Matrikas

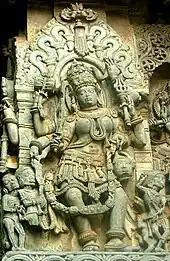
A Hoysala sculpture of Chamunda, Halebidu. Surrounded by skeletons, the goddess has large nails and protruding teeth and wears a garland of skulls.

According to the Shumbha and Nishumbha story of Devi Mahatmya, Matrikas appear as Shaktis from the bodies of the gods and goddesses – Brahma, Shiva, Skanda, Vishnu, Indra, Vishnu as Varaha, Vishnu as Narasimha, Parvati as Chandi; having the form of each, approached Parvati with whatever form, ornaments, vehicles the god or goddess possessed. In that form, they slaughter the demon and demoness army completely that none remains. Thus, the Matrikas are goddesses of the battlefield. They are described as assistants of Parvati as Durga having sinister as well as propitious characteristics. After the battle, the Matrikas dance drunk with their victims's blood. This description is repeated with little variation in "Devi Bhagavata Purana" and "Vamana Purana". The "Devi Bhagavata Purana" mentions three other goddesses, Shaktis of other gods in addition to the Saptamatrikas, making a group of 10 Matrikas.